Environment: real
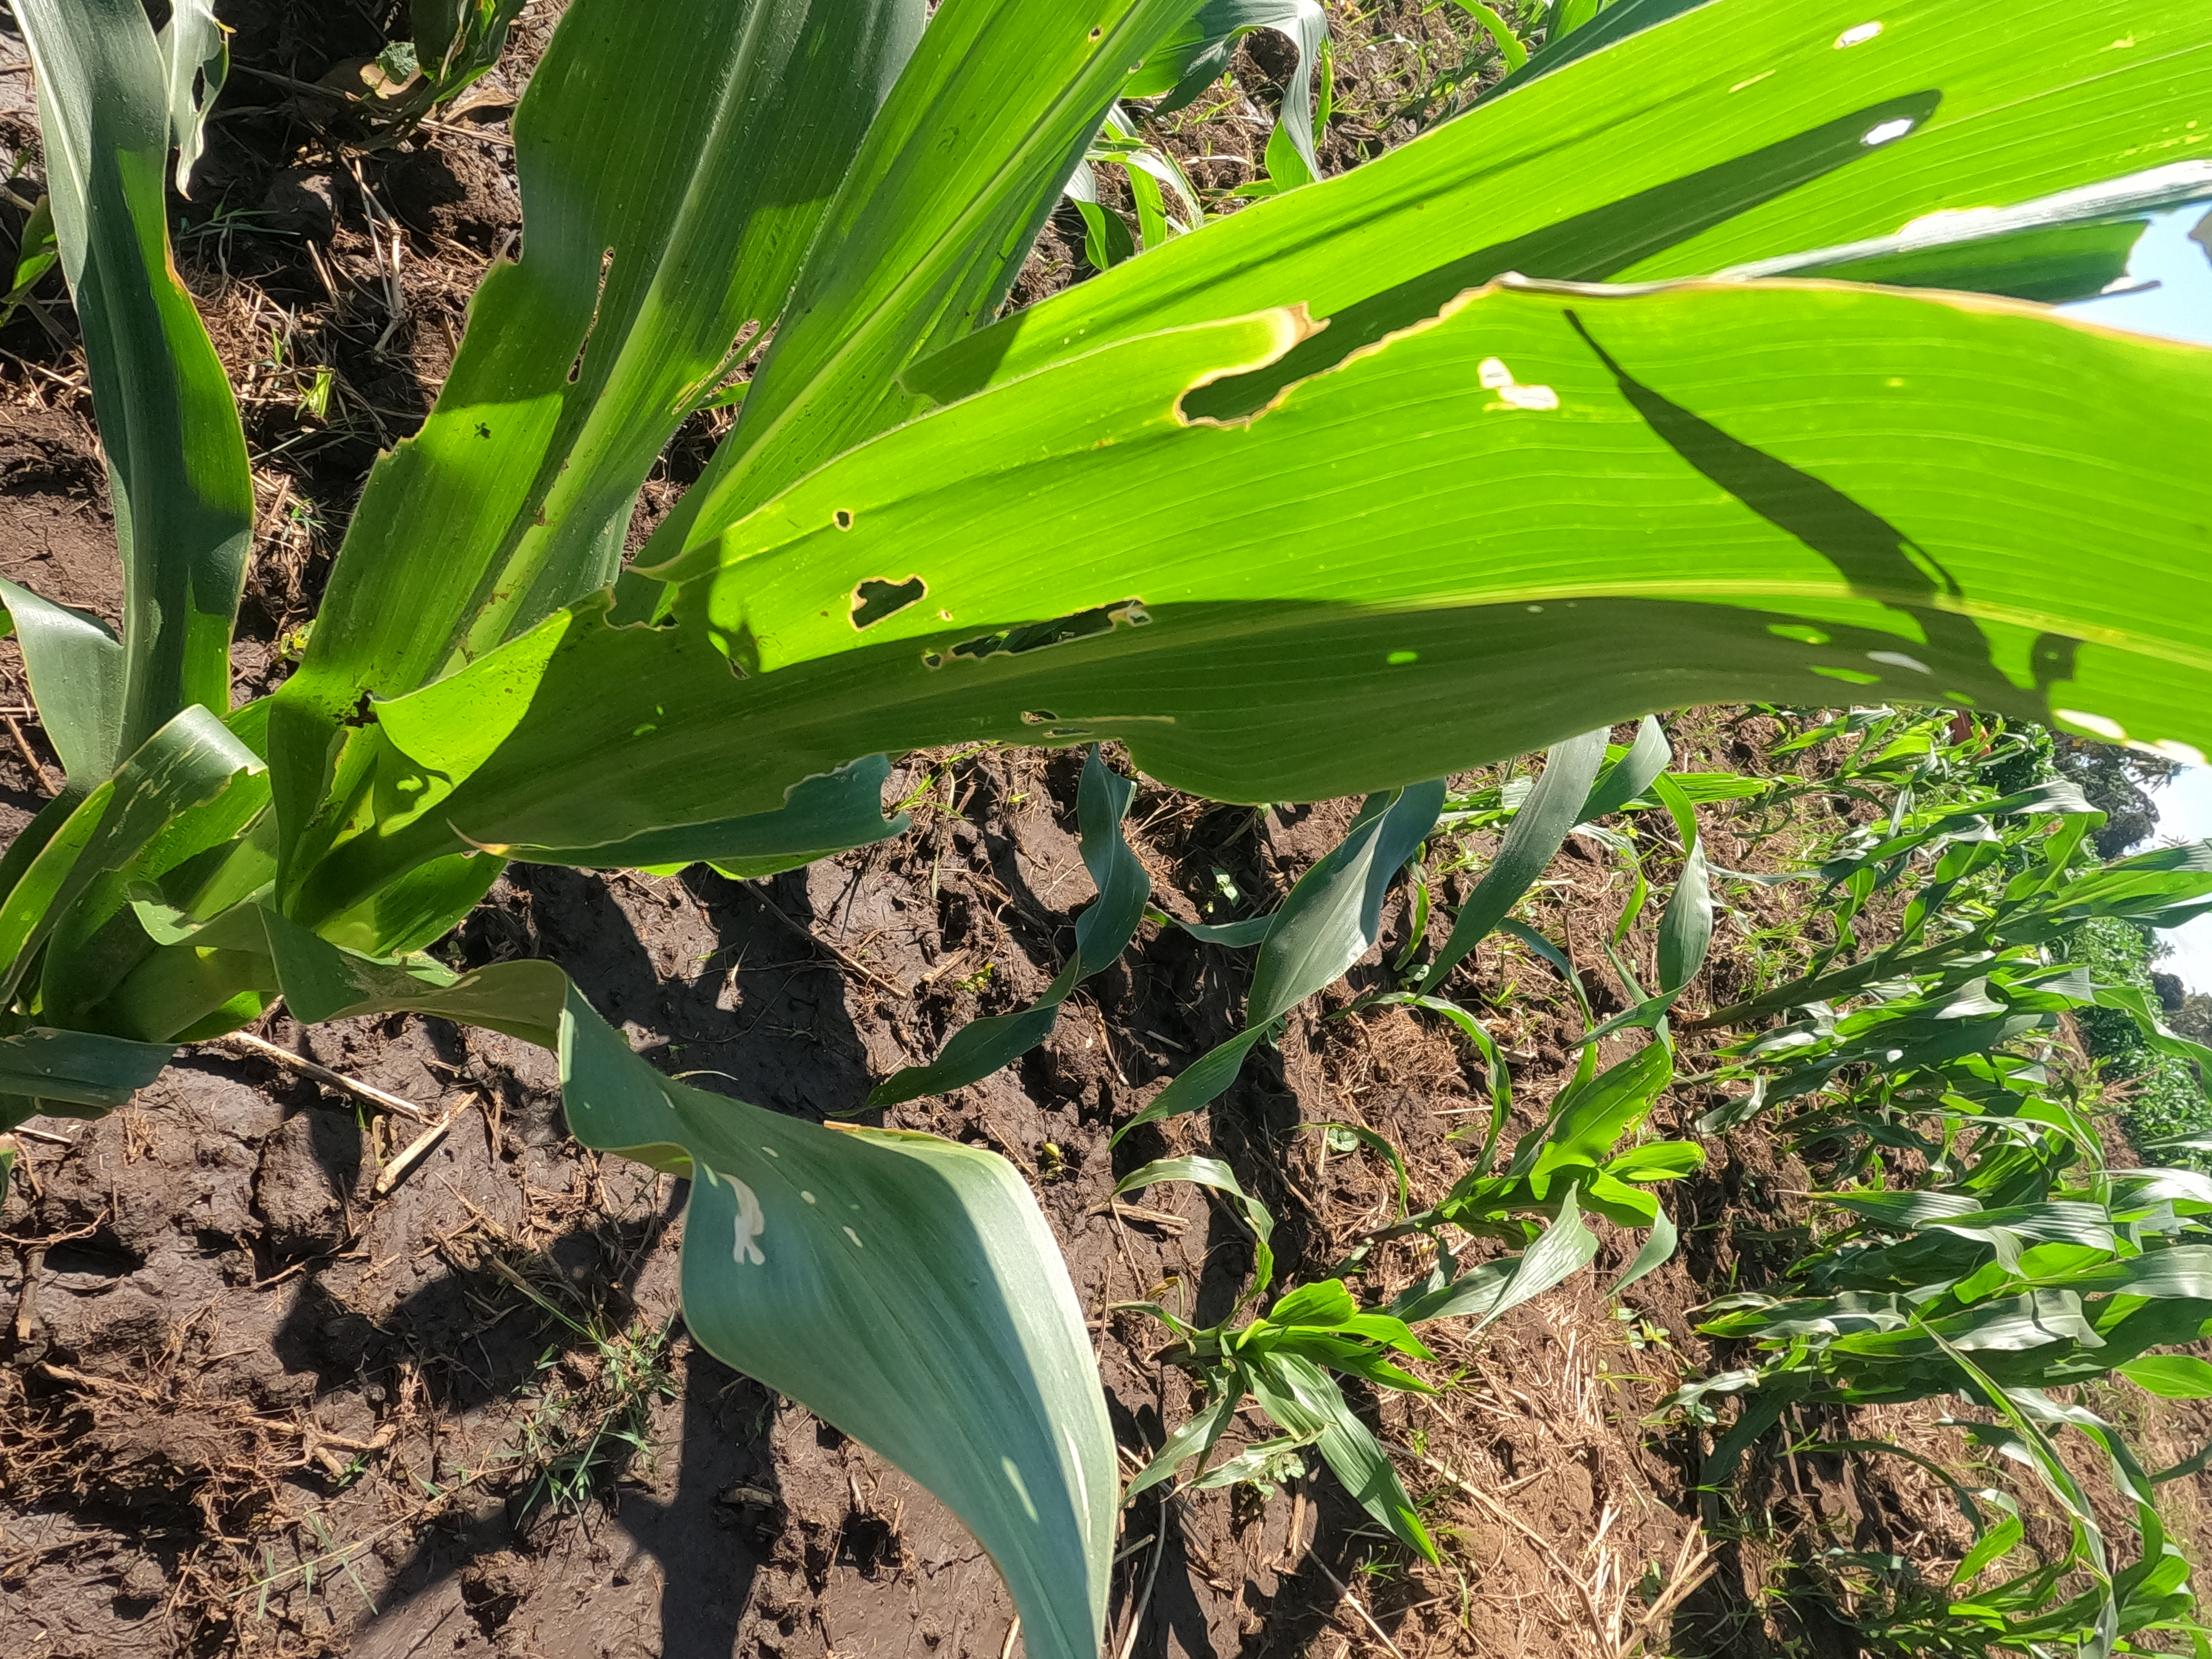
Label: fall_armyworm